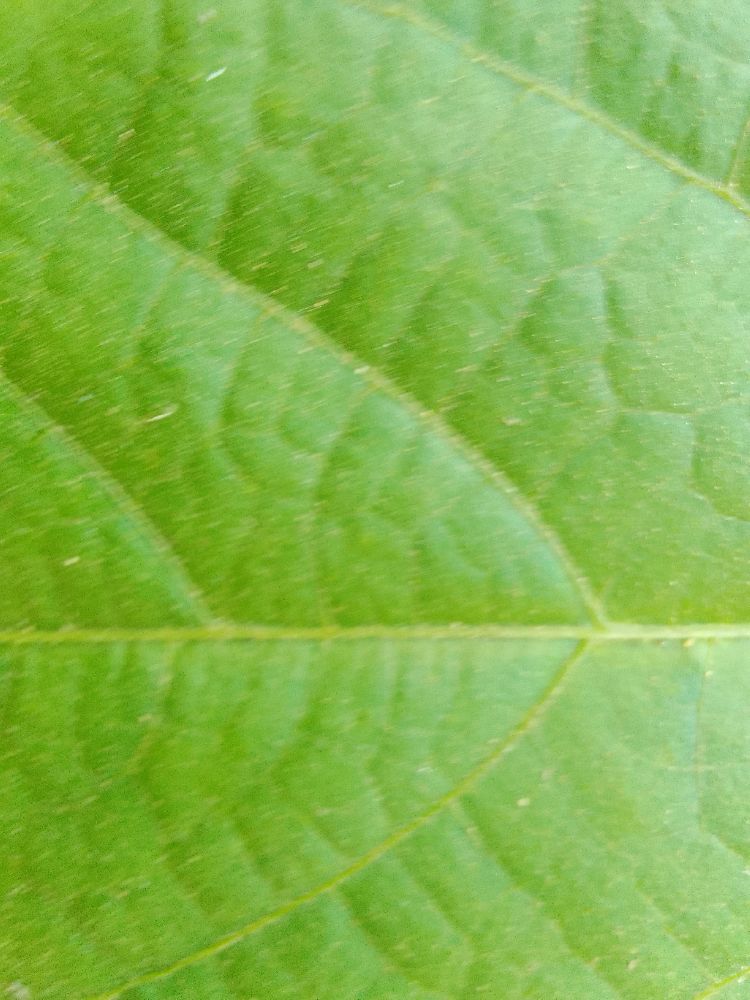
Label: healthy